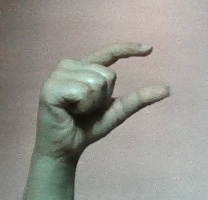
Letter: dal